H. Brooke Paige

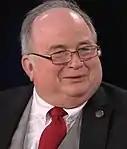
Paige in 2018

H. Brooke Paige (born February 17, 1953) is an American perennial candidate and businessowner. He is known for his distinctive campaign style, often wearing a bow tie, along with a top hat or boater while campaigning. His reputation for running for multiple statewide offices simultaneously earned him the nickname "the most prolific candidate in Vermont" from Vermont Public.